Troy Victor Post

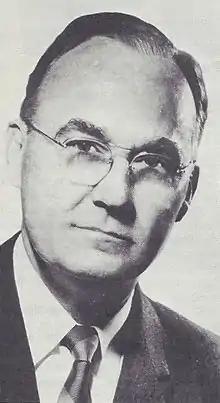
Troy Victor Post in 1966

Troy Victor Post (February 3, 1906 – May 24, 1998) was an American insurance entrepreneur and executive who formed one of the largest insurance conglomerates in the United States in the early 1960s. In addition to being chairman and president of his various insurance entities, Post was also chairman of the board of Dallas, Texas, based Braniff International Airways and National Car Rental beginning in 1964.